Air warfare of World War II

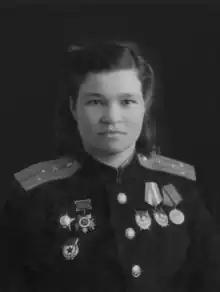
Irina Sebrova, a flight commander in the women's 46th Taman Guards Night Bomber Aviation Regiment, also known as the Night Witches, flew 1,008 sorties in the war, more than any other member of the regiment.

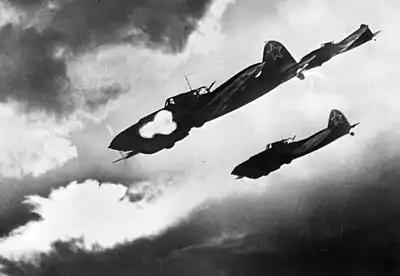
Soviet Il-2 ground-attack planes attack an enemy column, Voronezh Front, 1 July 1943

The Luftwaffe used 1,300 medium bombers guarded by 900 fighters; they made 1,500 sorties a day from bases in France, Belgium, and Norway. The Germans realized their Ju 87 Stukas and Heinkel He 111s were too vulnerable to modern British fighters. The RAF had 650 fighters, with more coming out of the factories every day. Three main fighter types were involved in the battle—the German Messerschmitt Bf 109E, and the British Hawker Hurricane and Supermarine Spitfire. The Hurricane accounted for most of the British kills throughout the battle because it made up the majority of the RAF fighter force—however, its kill-loss ratio was inferior to that of its counterpart the Spitfire. Of the three aircraft, the Hurricane was designed much earlier and was generally considered the least capable. Despite the high numbers of Hurricanes in the RAF at that time, the Spitfire became synonymous with the Battle of Britain and was somewhat of a symbol of resistance in the minds of the British public through the battle. The Bf 109E subtype's short combat radius of 330 km (205 mi) – due to limited fuel capacity as designed — prevented it from adequately "escorting" the "Kampfgeschwader" wings' medium bombers over England, limiting it to only some ten minutes of air combat over the UK before it had turn back for a safe return to northern France—this serious deficiency was not corrected until after the major air battles over England, through September 1940, had concluded.